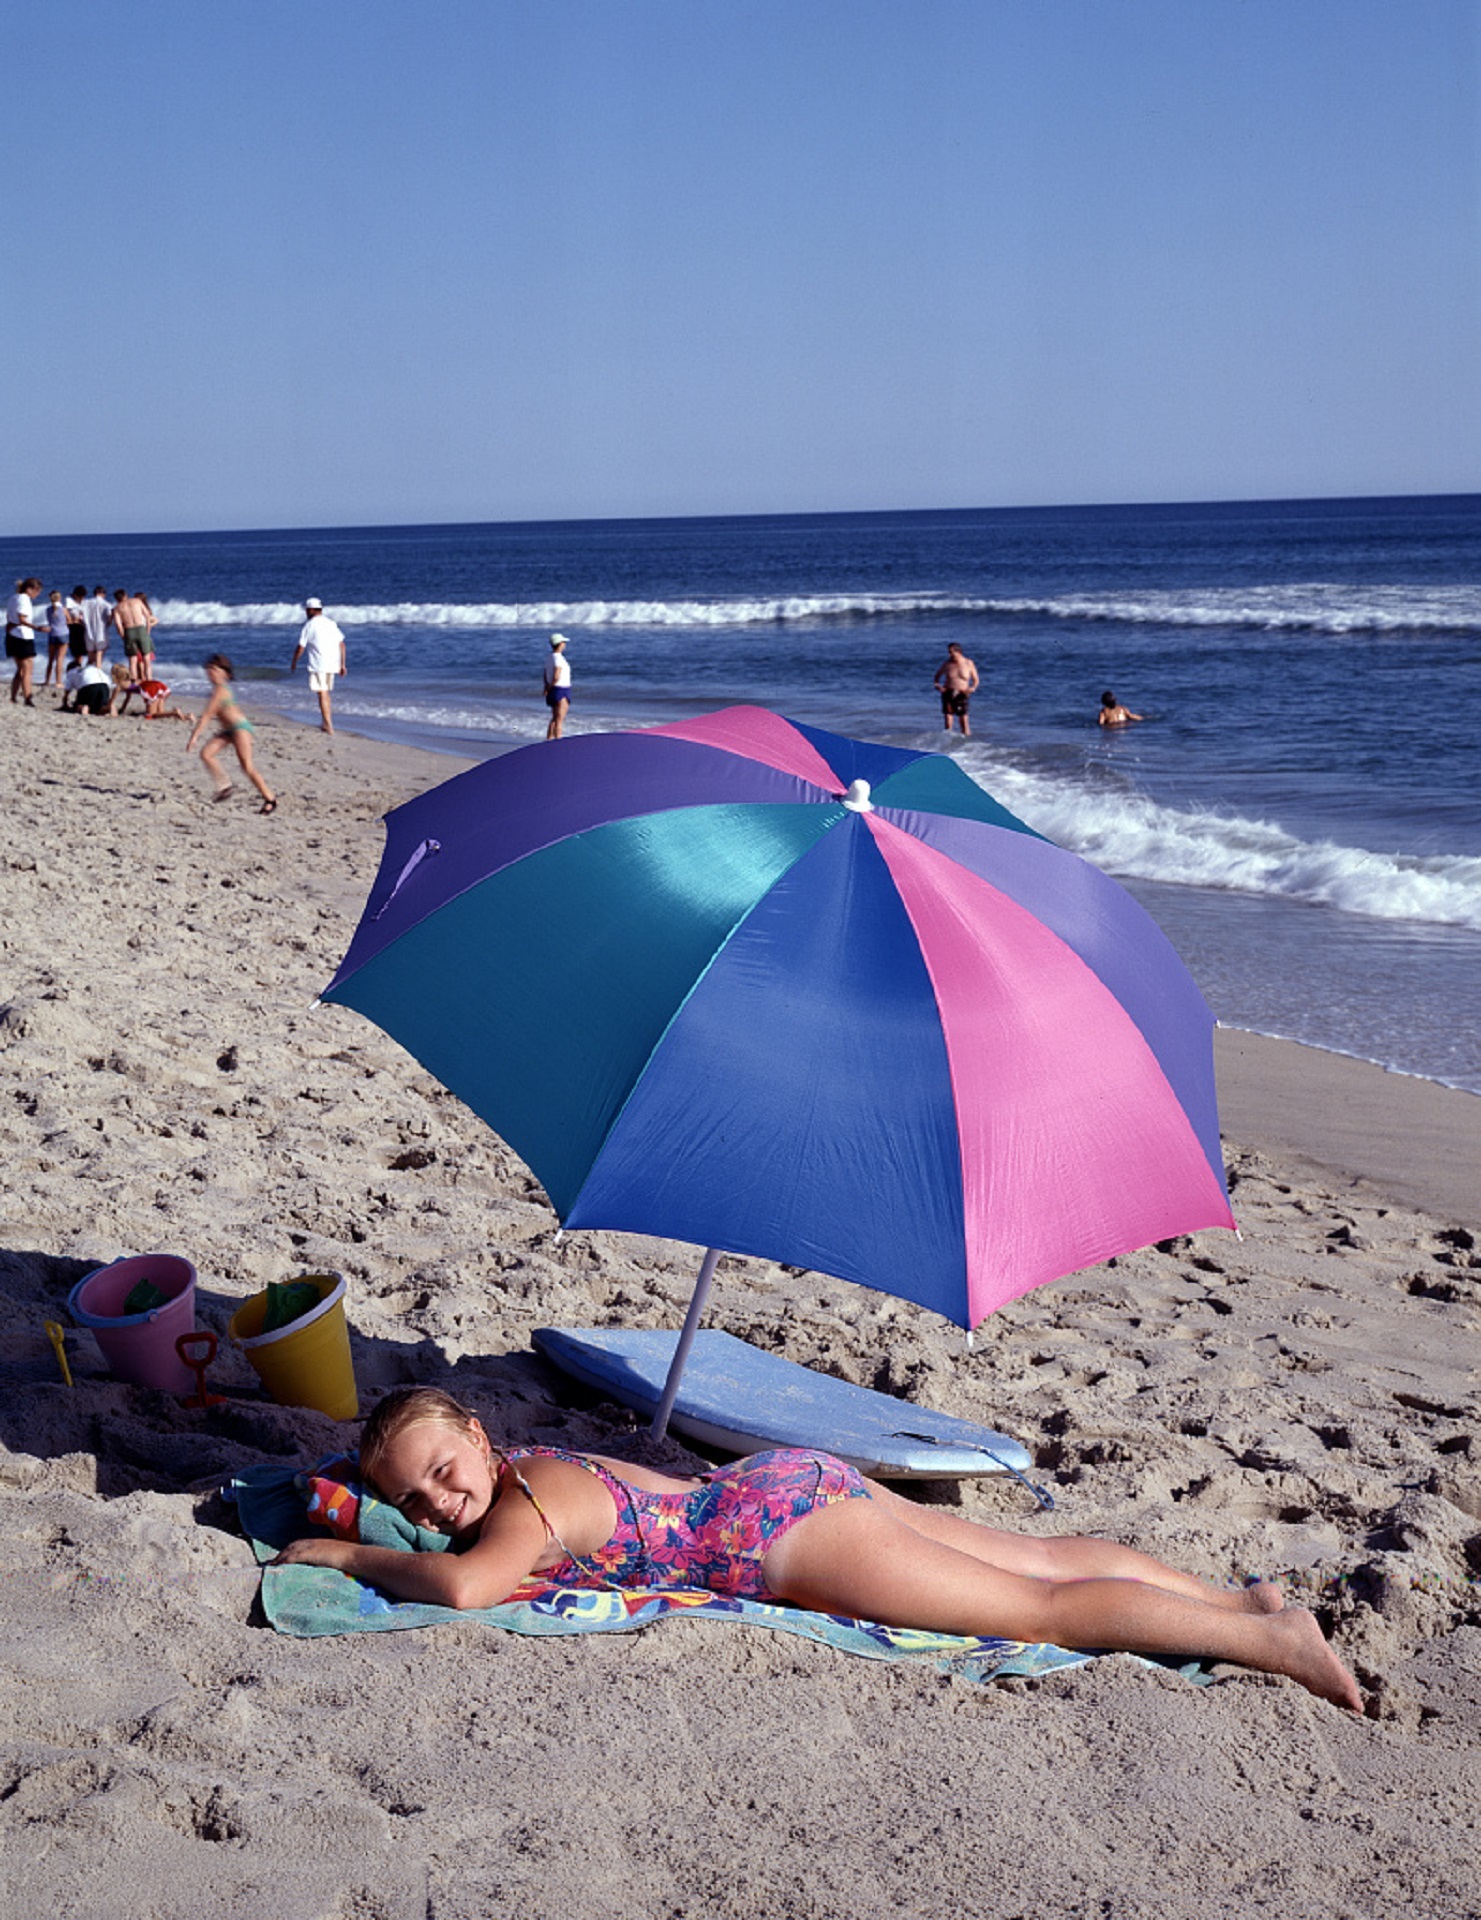
beach, sea, coast, sand, ocean, girl, sun, shore, wave, wind, vacation, sunbathing, umbrella, usa, bay, blue, body of water, sunny, waves, relaxation, tanning, cape, alabama, sunbather, surfing equipment and supplies, sun tanning